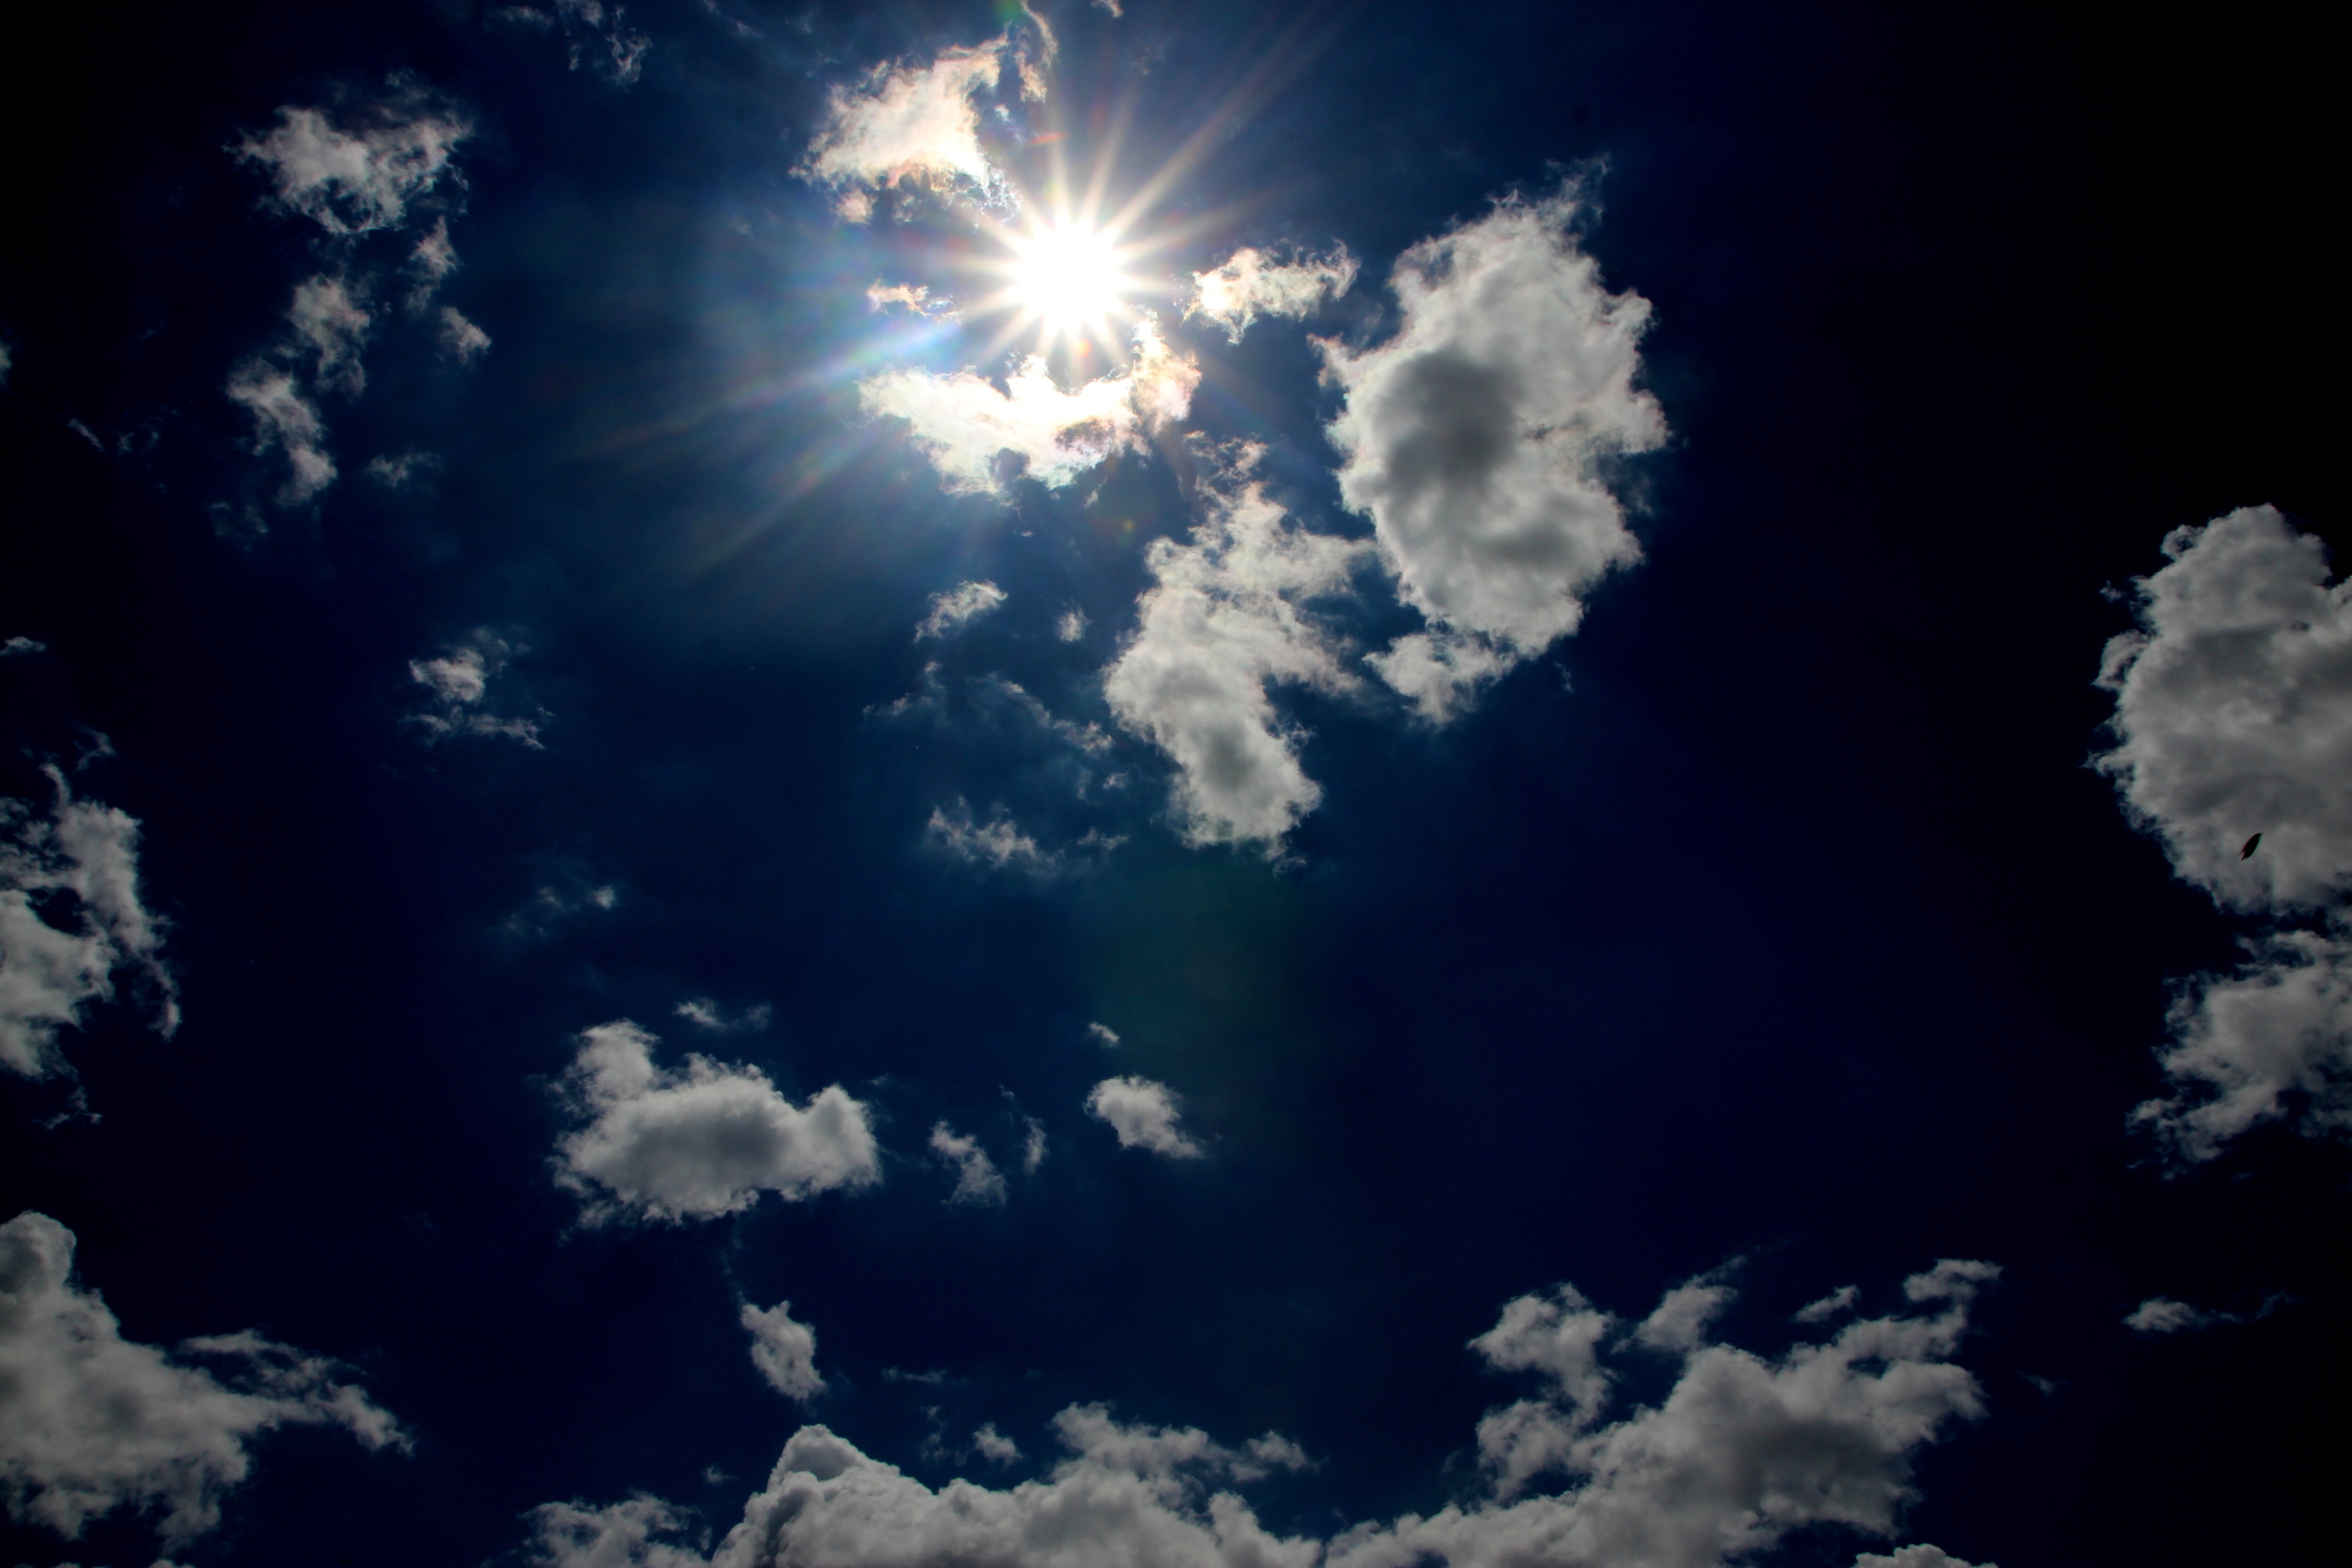
cloud, sky, sun, white, sunlight, atmosphere, fluffy, cumulus, darkness, blue, outer space, astronomical object, meteorological phenomenon, atmosphere of earth